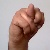
The image shows a hand gesture representing the letter 'N' in Indian Sign Language.